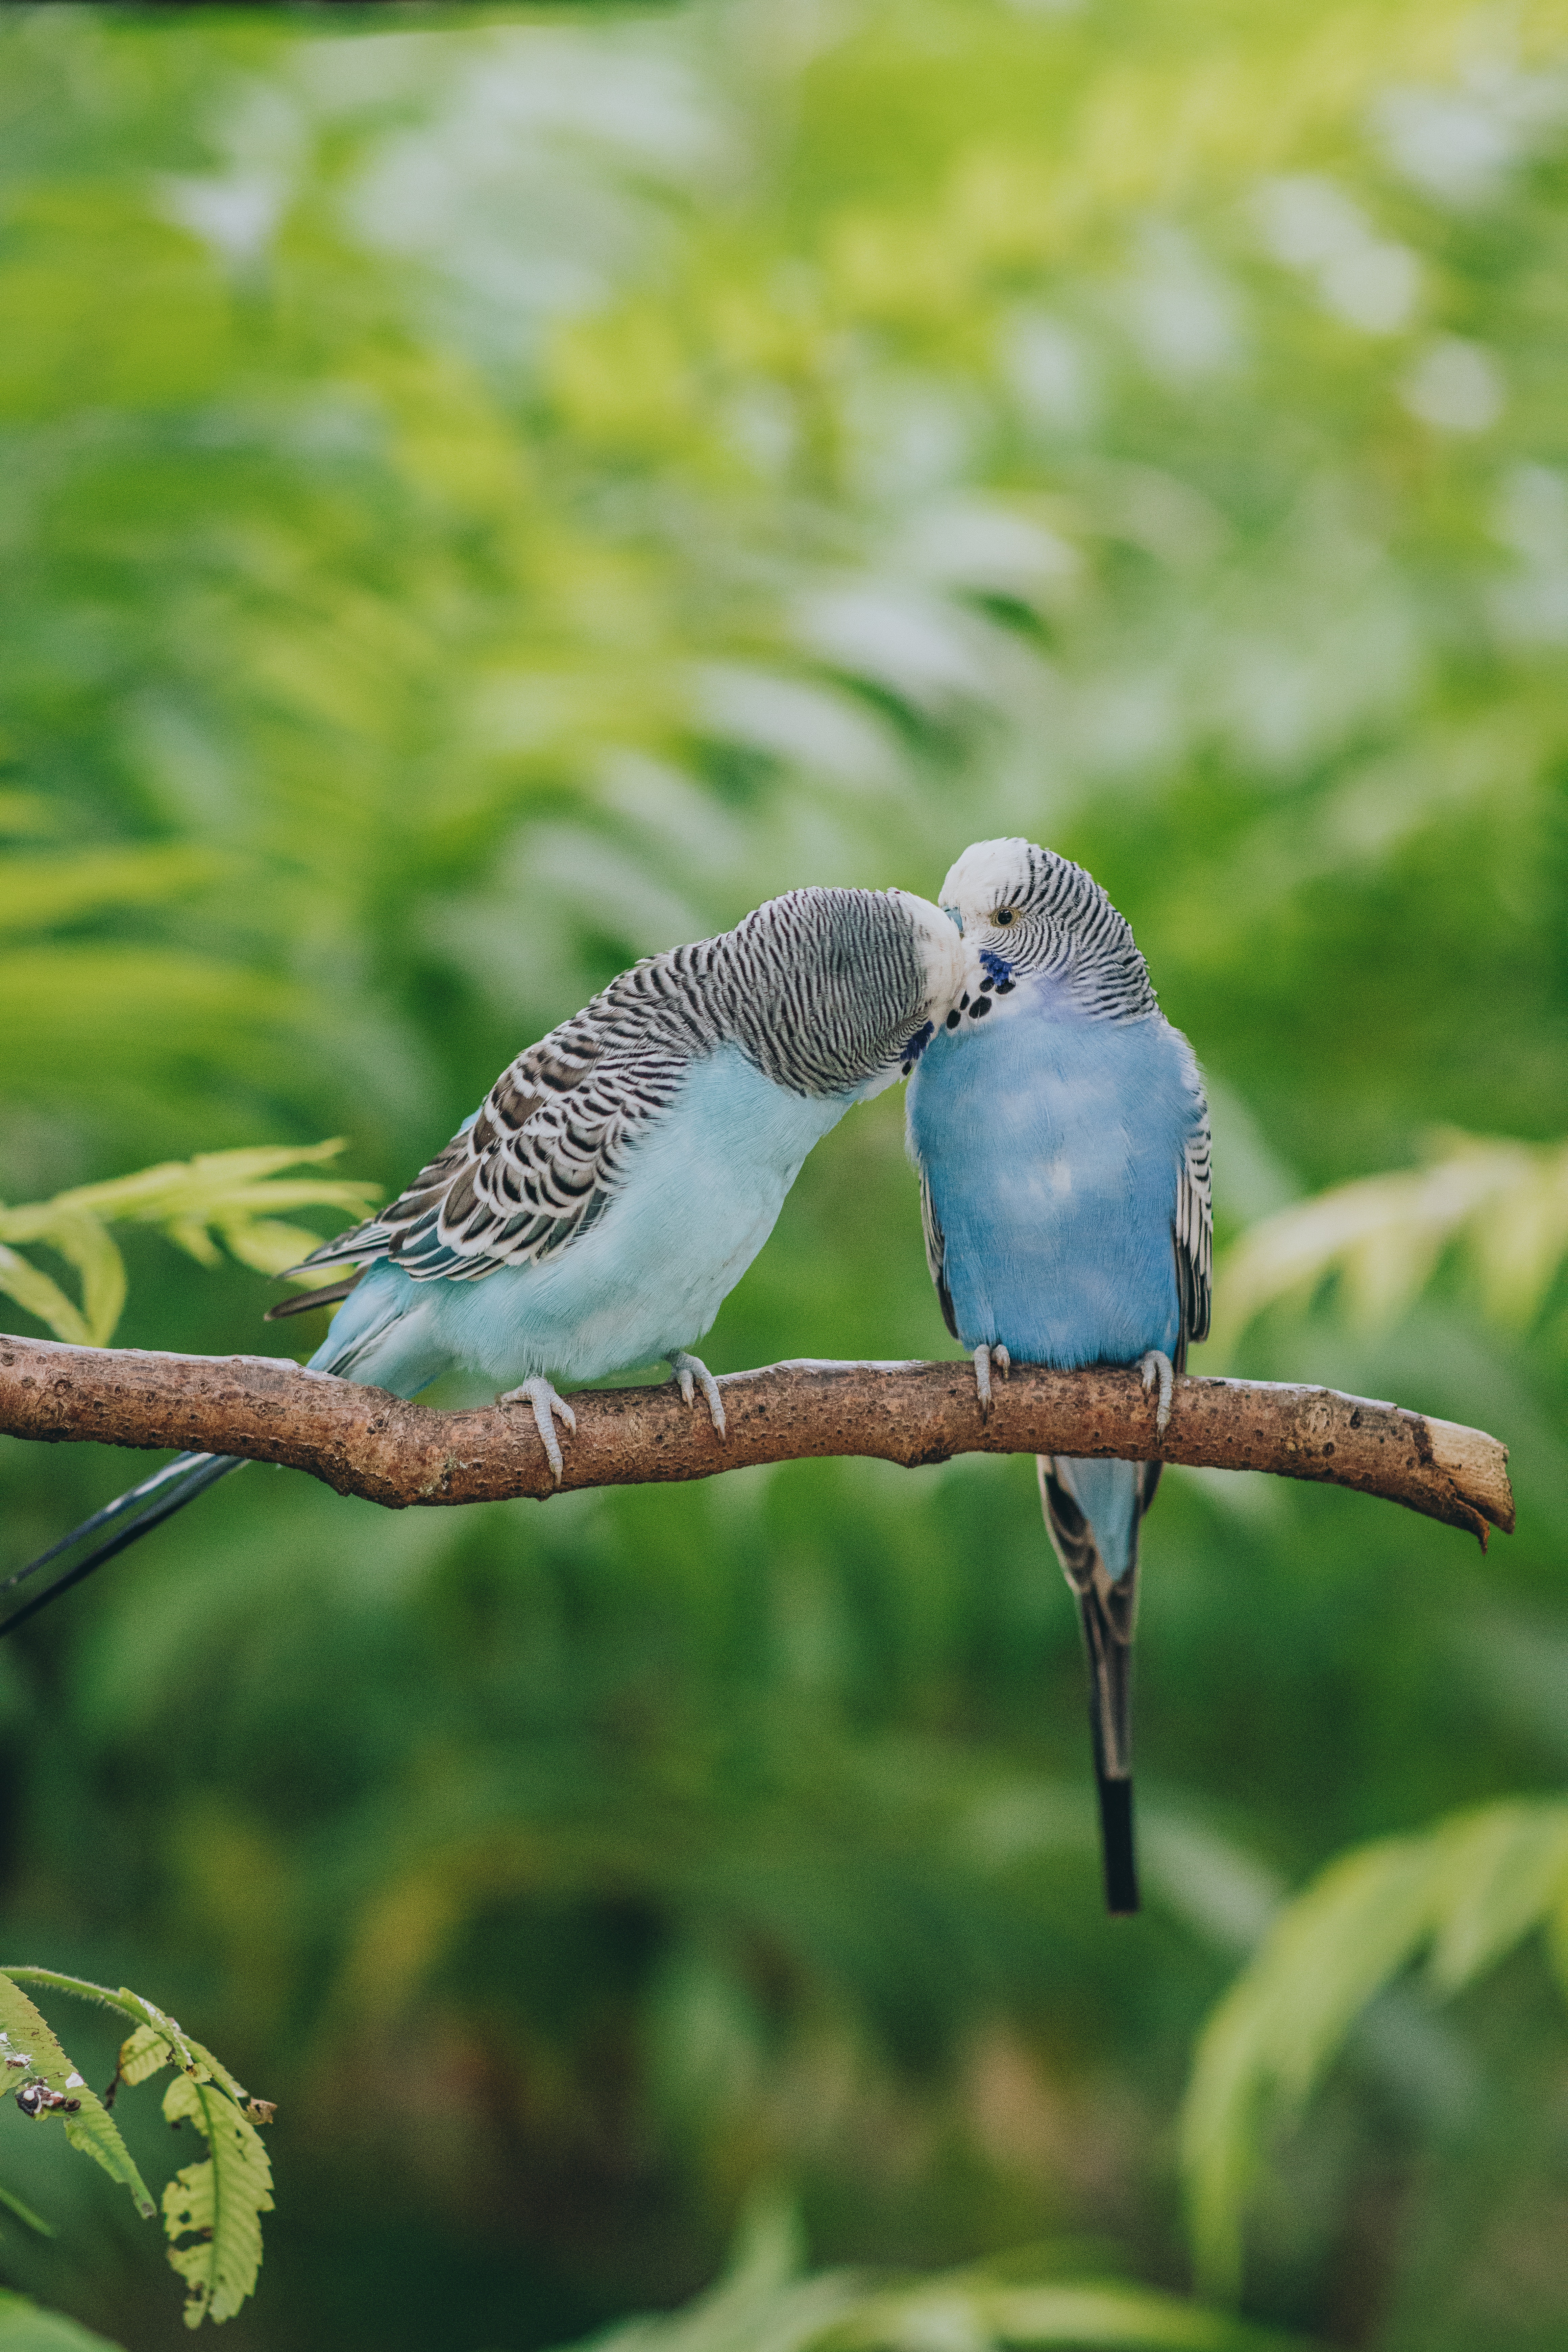
animals, bird, beak, plant, feather, stock dove, wing, tail, electric blue, falconiformes, twig, claw, terrestrial animal, wildlife, perching bird, foot